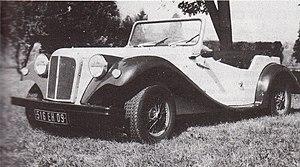
roadster JL